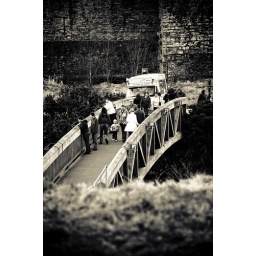
Hidden in the grass - People crossing the bridge